Lianhang Road station

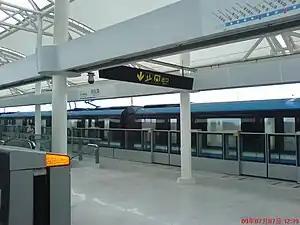
Station platform

Lianhang Road is a station on Shanghai Metro Line 8.